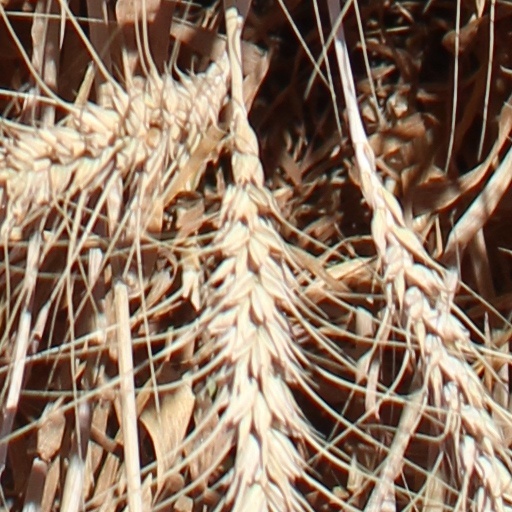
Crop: wheat